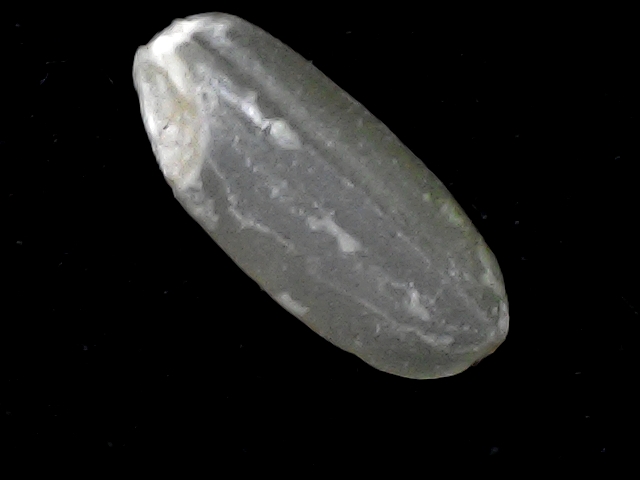
Rice variety: BR22